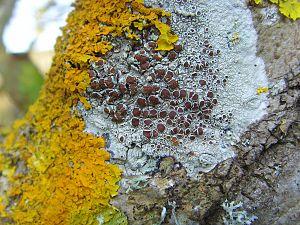
Lecanora argentata, Porz an Ejenn, Goulien, Finistère, Bretagne, France
Les Lecanorales sont un ordre de champignons lichénisés. Avec près de 5 695 espèces réparties en 269 genres, il s'agit de l'ordre le plus important des Lecanoromycetes, comportant presque exclusivement des lichens.
Les Lecanoromycetes sont une classe de champignons ascomycètes. Avec plus de 13 500 espèces reconnues il s'agit même de la plus importante classe du règne des Fungi ; comportant 10 ordres et 64 familles actuellement, elle en est aussi la plus diversifiée et rassemble en outre près de 90 % des lichens du groupe des ascomycètes.